Finding of Moses

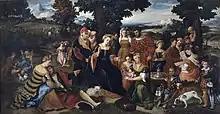
Bonifazio de' Pitati, 1545, Brera, Milan, 175 × 345 cm

In addition, child abandonment remained a significant social issue in the period, with foundling hospitals, orphanages specifically for abandoned children, a common focus of charitable activity by the rich. The seal of the London Foundling Hospital showed the scene. The artist Francis Hayman gave them his painting of the subject, where it hung next to William Hogarth's painting of a slightly later episode of the young Moses and the princess. A depiction by Charles de La Fosse was one of a pair of biblical subjects commissioned in 1701 for the billiards room at the Palace of Versailles, paired with "Eliezer and Rebecca"; possibly the idea was to encourage those winning bets on the game to give their winnings to charity.